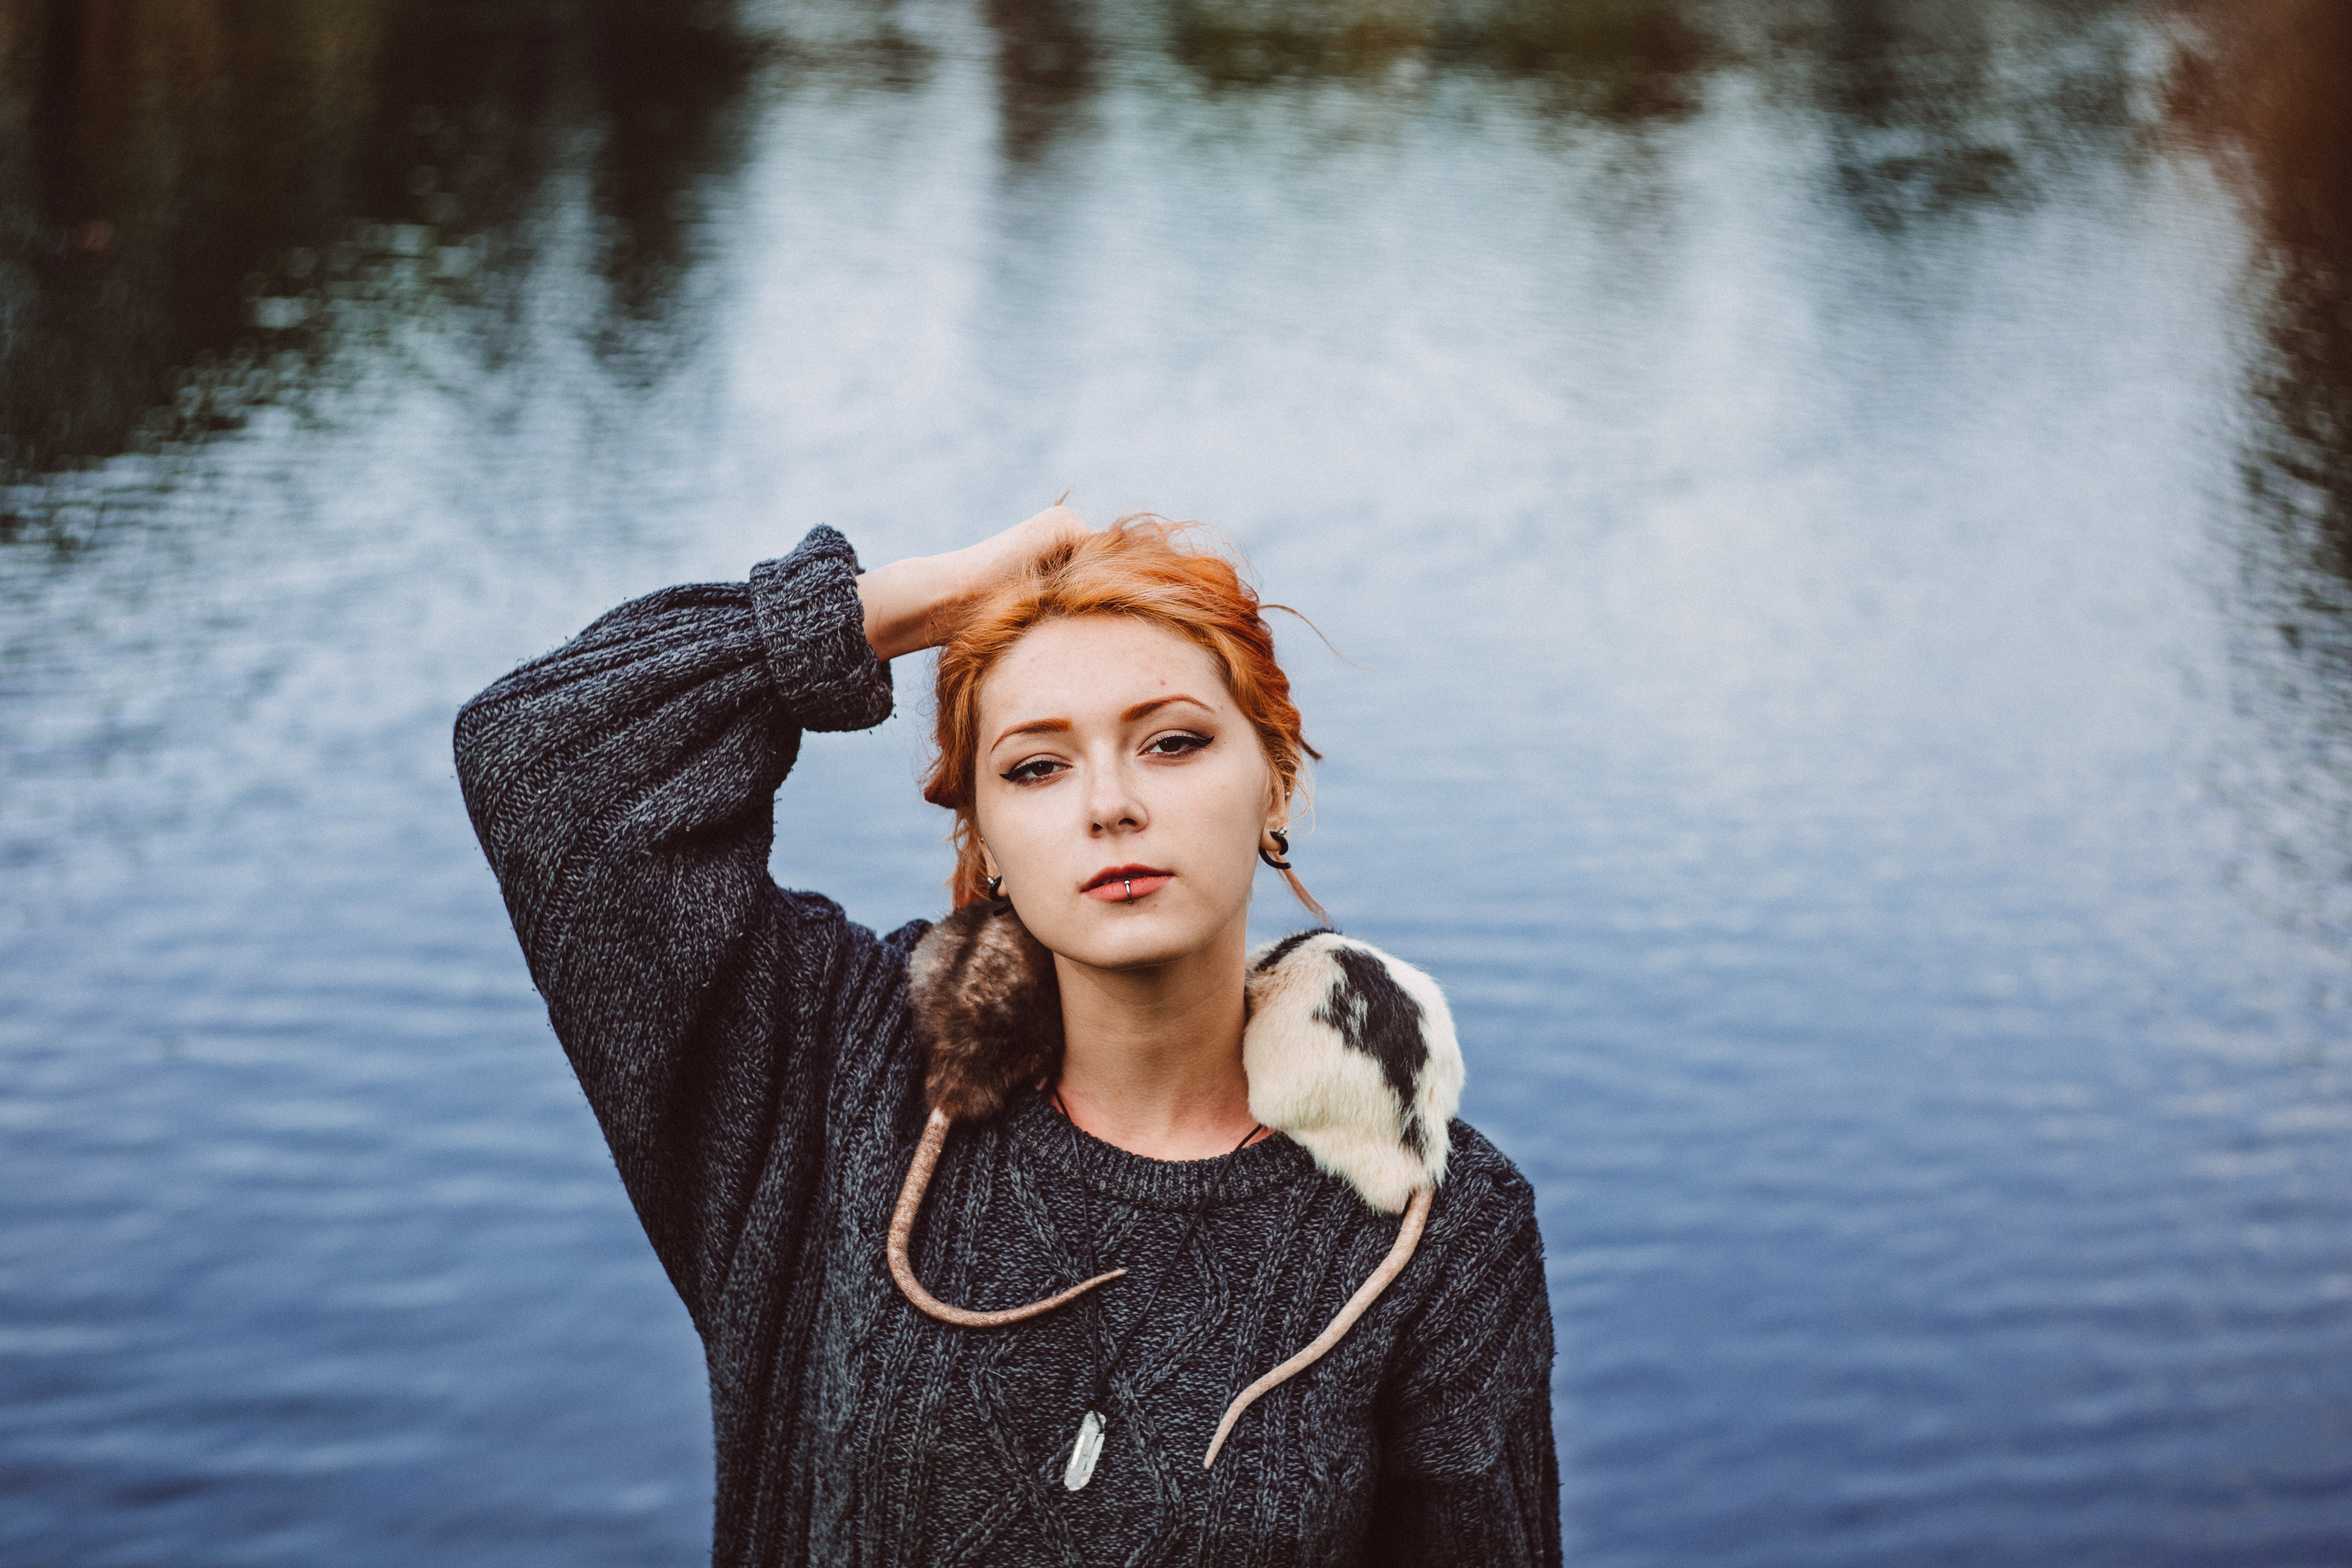
water, person, winter, girl, woman, photography, lake, river, portrait, model, spring, reflection, fashion, lady, season, dress, photograph, beauty, beautiful, image, photo shoot, portrait photography